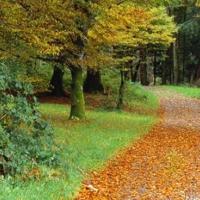
Weather: cloudy or overcast